Southwest Houston

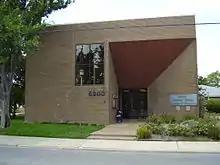
The Greater Southwest Houston Chamber of Commerce building in the City of Bellaire (the office has since moved)

Southwest Houston is a region in Houston, Texas, United States. The area is considered to be from Texas State Highway 6, south of Westpark Tollway to north of U.S. Route 90.